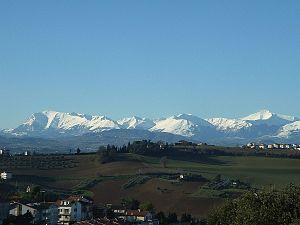
Monts Sibyllins
L'Apennin central est la subdivision de la chaîne des Apennins située au cœur de la péninsule en Italie centrale. Il est relié à l'Apennin septentrional dont il est séparé, au nord, par les cols de la Bocca Serriola et de la Bocca Trabaria, et à l'Apennin méridional qui le prolonge, au sud, par le col de la Bocca di Forlì.